Adaptive noise cancelling

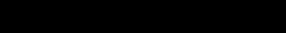

where W represents the set of weights in vector notation and X(t) the set of weight inputs so y(t) = X(t)W.